Night Teeth

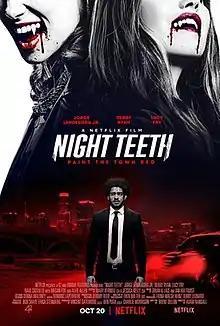
Official release poster

Night Teeth is a 2021 American vampire thriller film directed by Adam Randall and written by Brent Dillon. The film stars Jorge Lendeborg Jr., Debby Ryan, Lucy Fry, Raul Castillo, Sydney Sweeney, Megan Fox, and Alfie Allen.